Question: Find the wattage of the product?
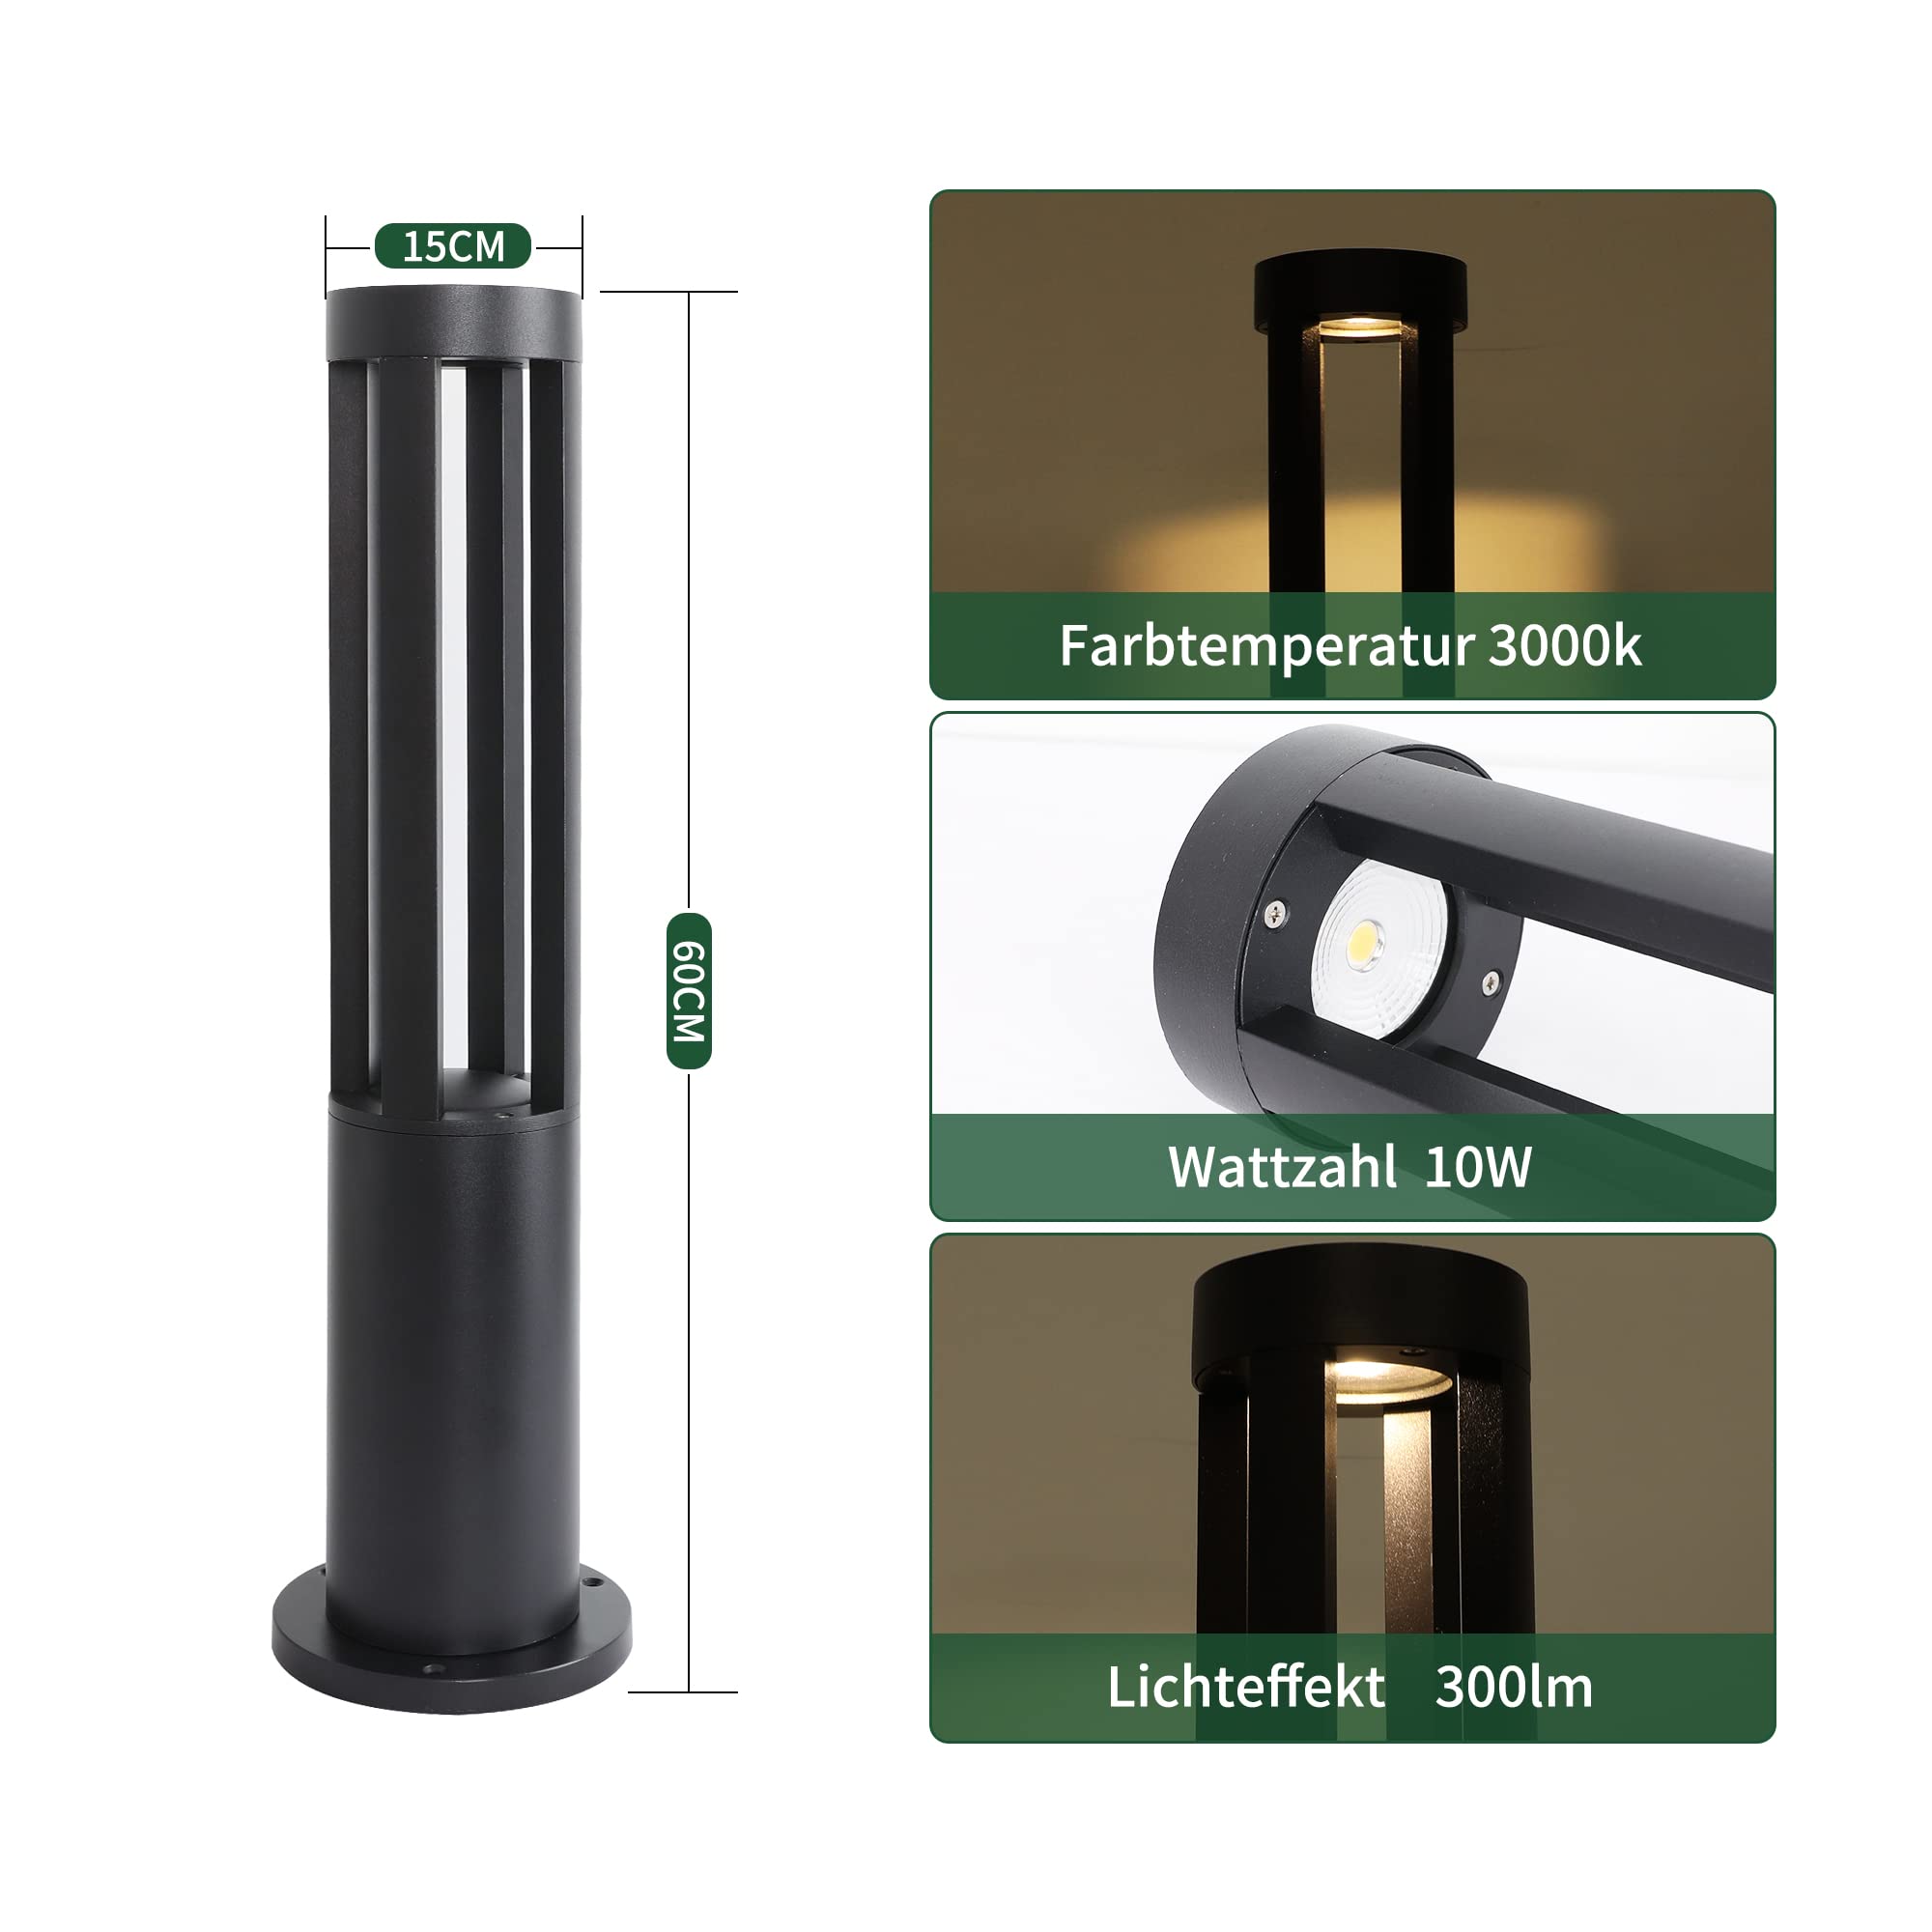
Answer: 10.0 watt